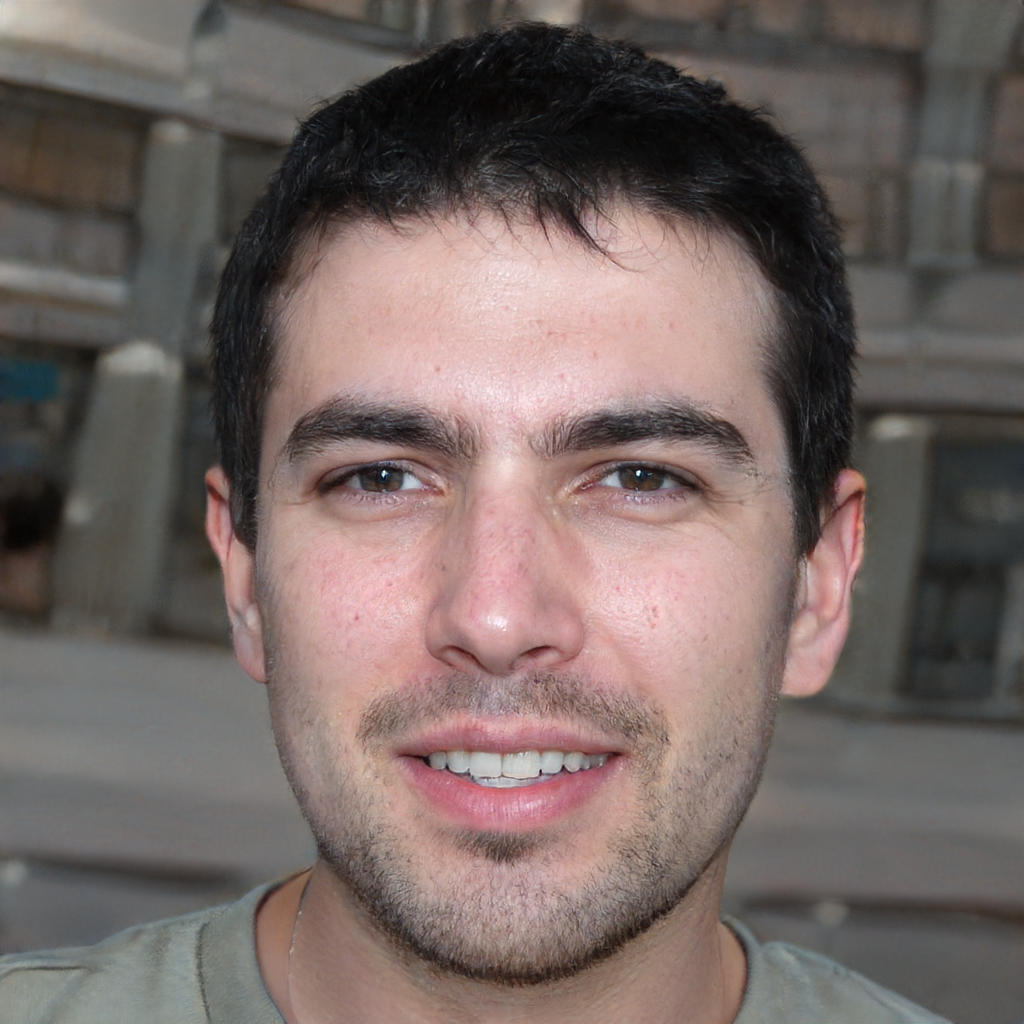
Gender: Male